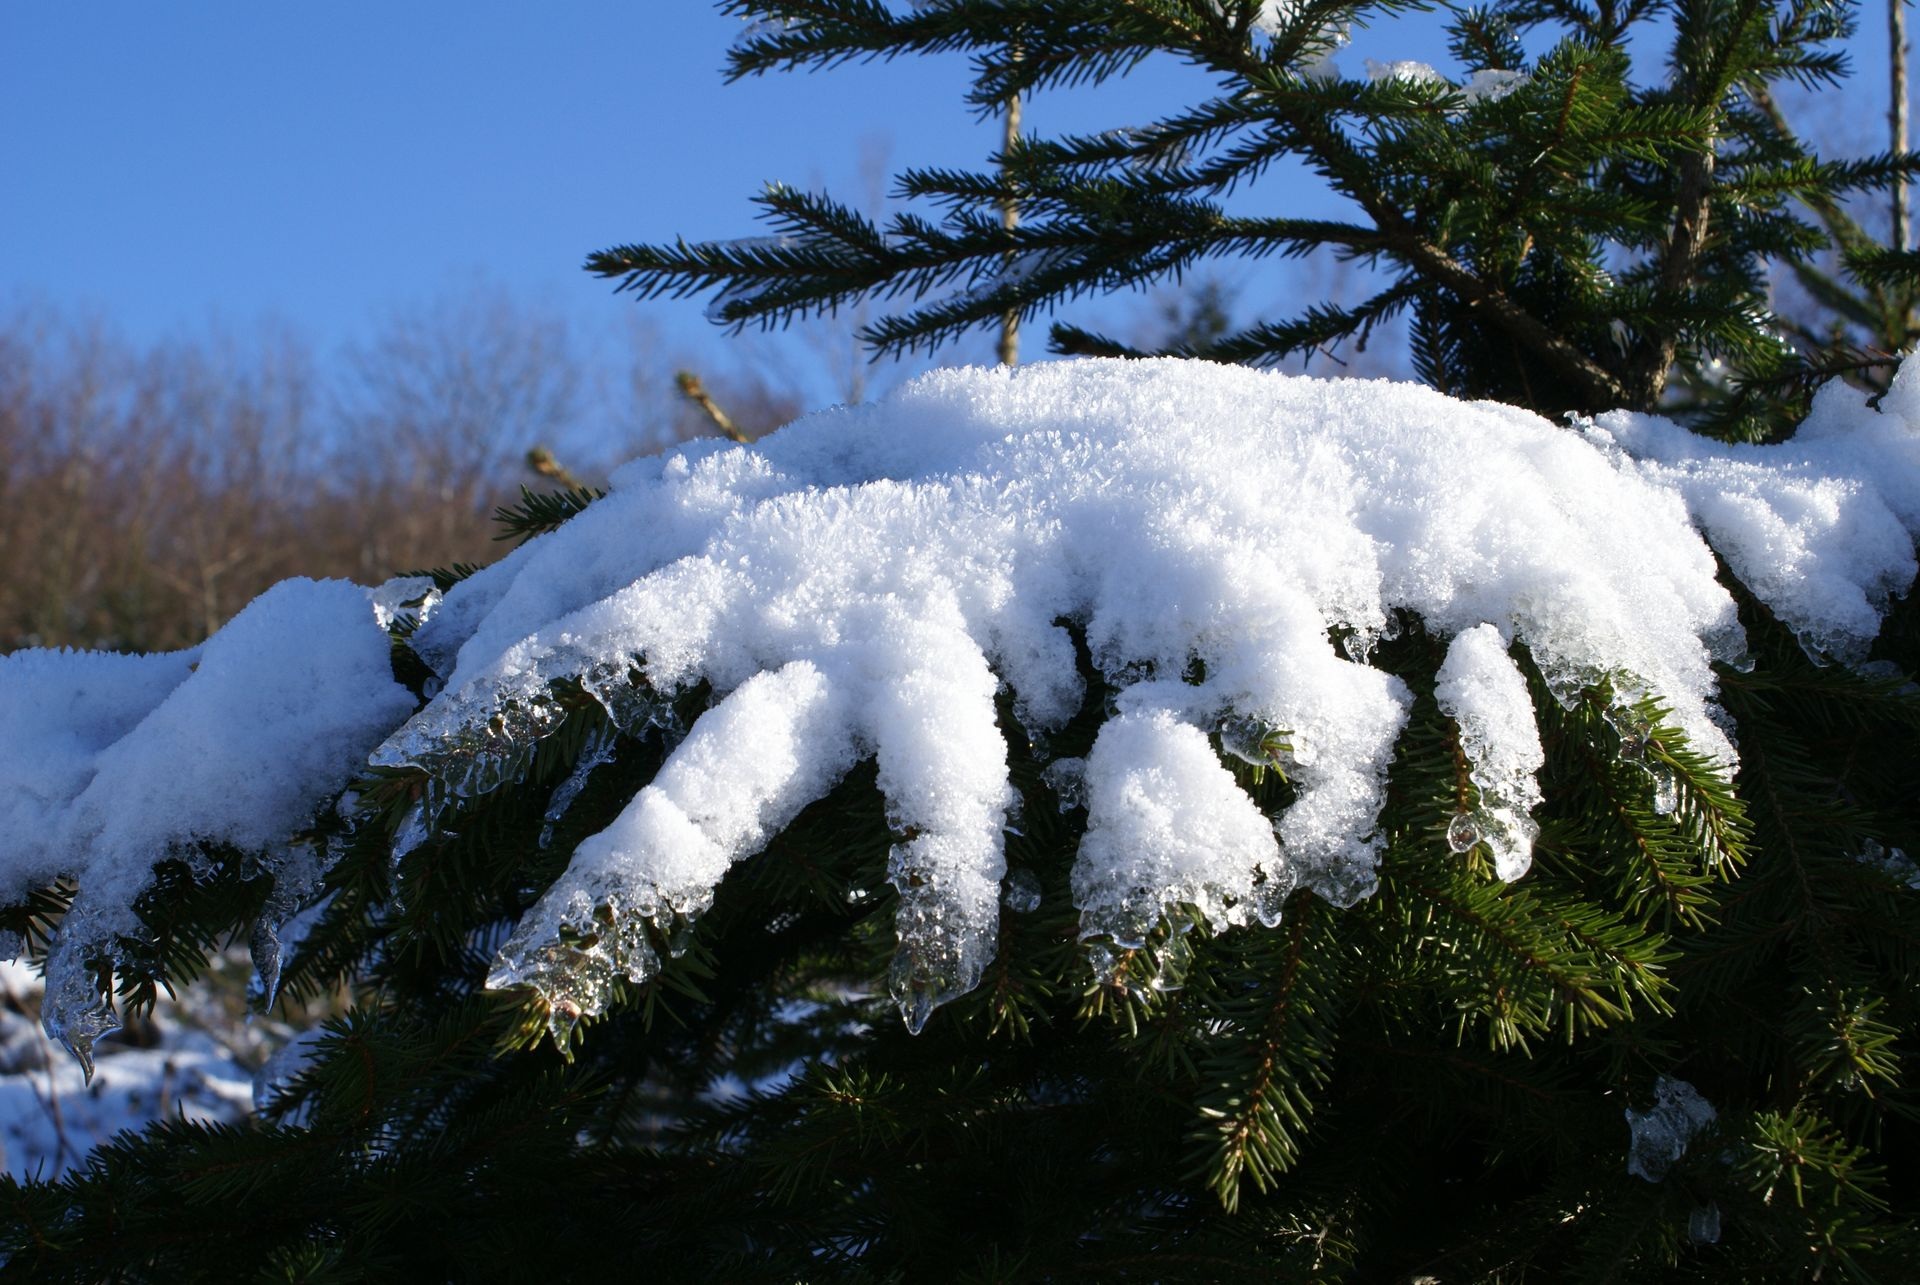
tree, forest, branch, mountain, snow, winter, ice, weather, snowy, fir, season, spruce, freezing, woody plant